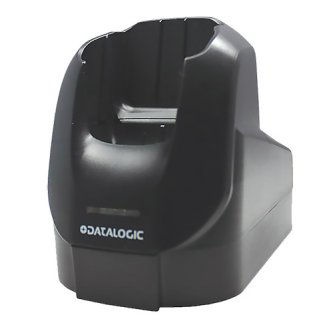
Memor cradle x1Sot Ethernet +MicroUSB
DOCK, ETHERNET SINGLE SLOT, MEMOR X3
Brand: DATALOGIC
Category: Electronics > Electronics Accessories > Computer Accessories > Laptop Docking Stations